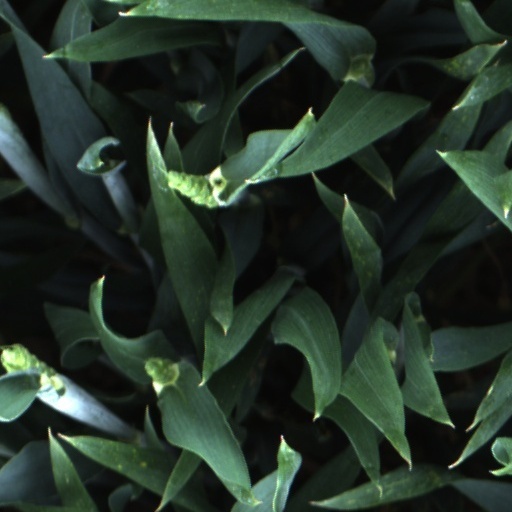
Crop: wheat